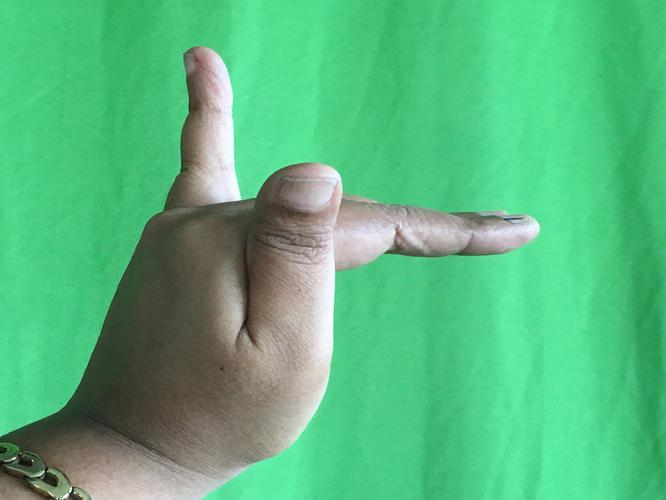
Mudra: Mrigasirsha
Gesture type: single_hand